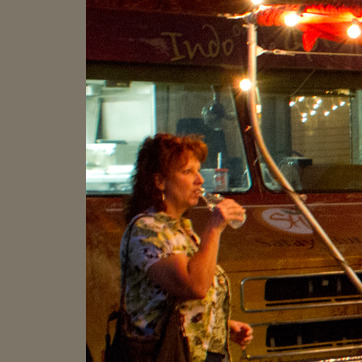
Material: skin